Martha Longenecker

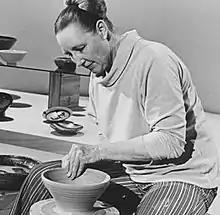
Martha Longenecker

Martha Longenecker (May 18, 1920 – October 29, 2013) was an American artist, professor of art, and founder of the Mingei International Museum in San Diego, California.